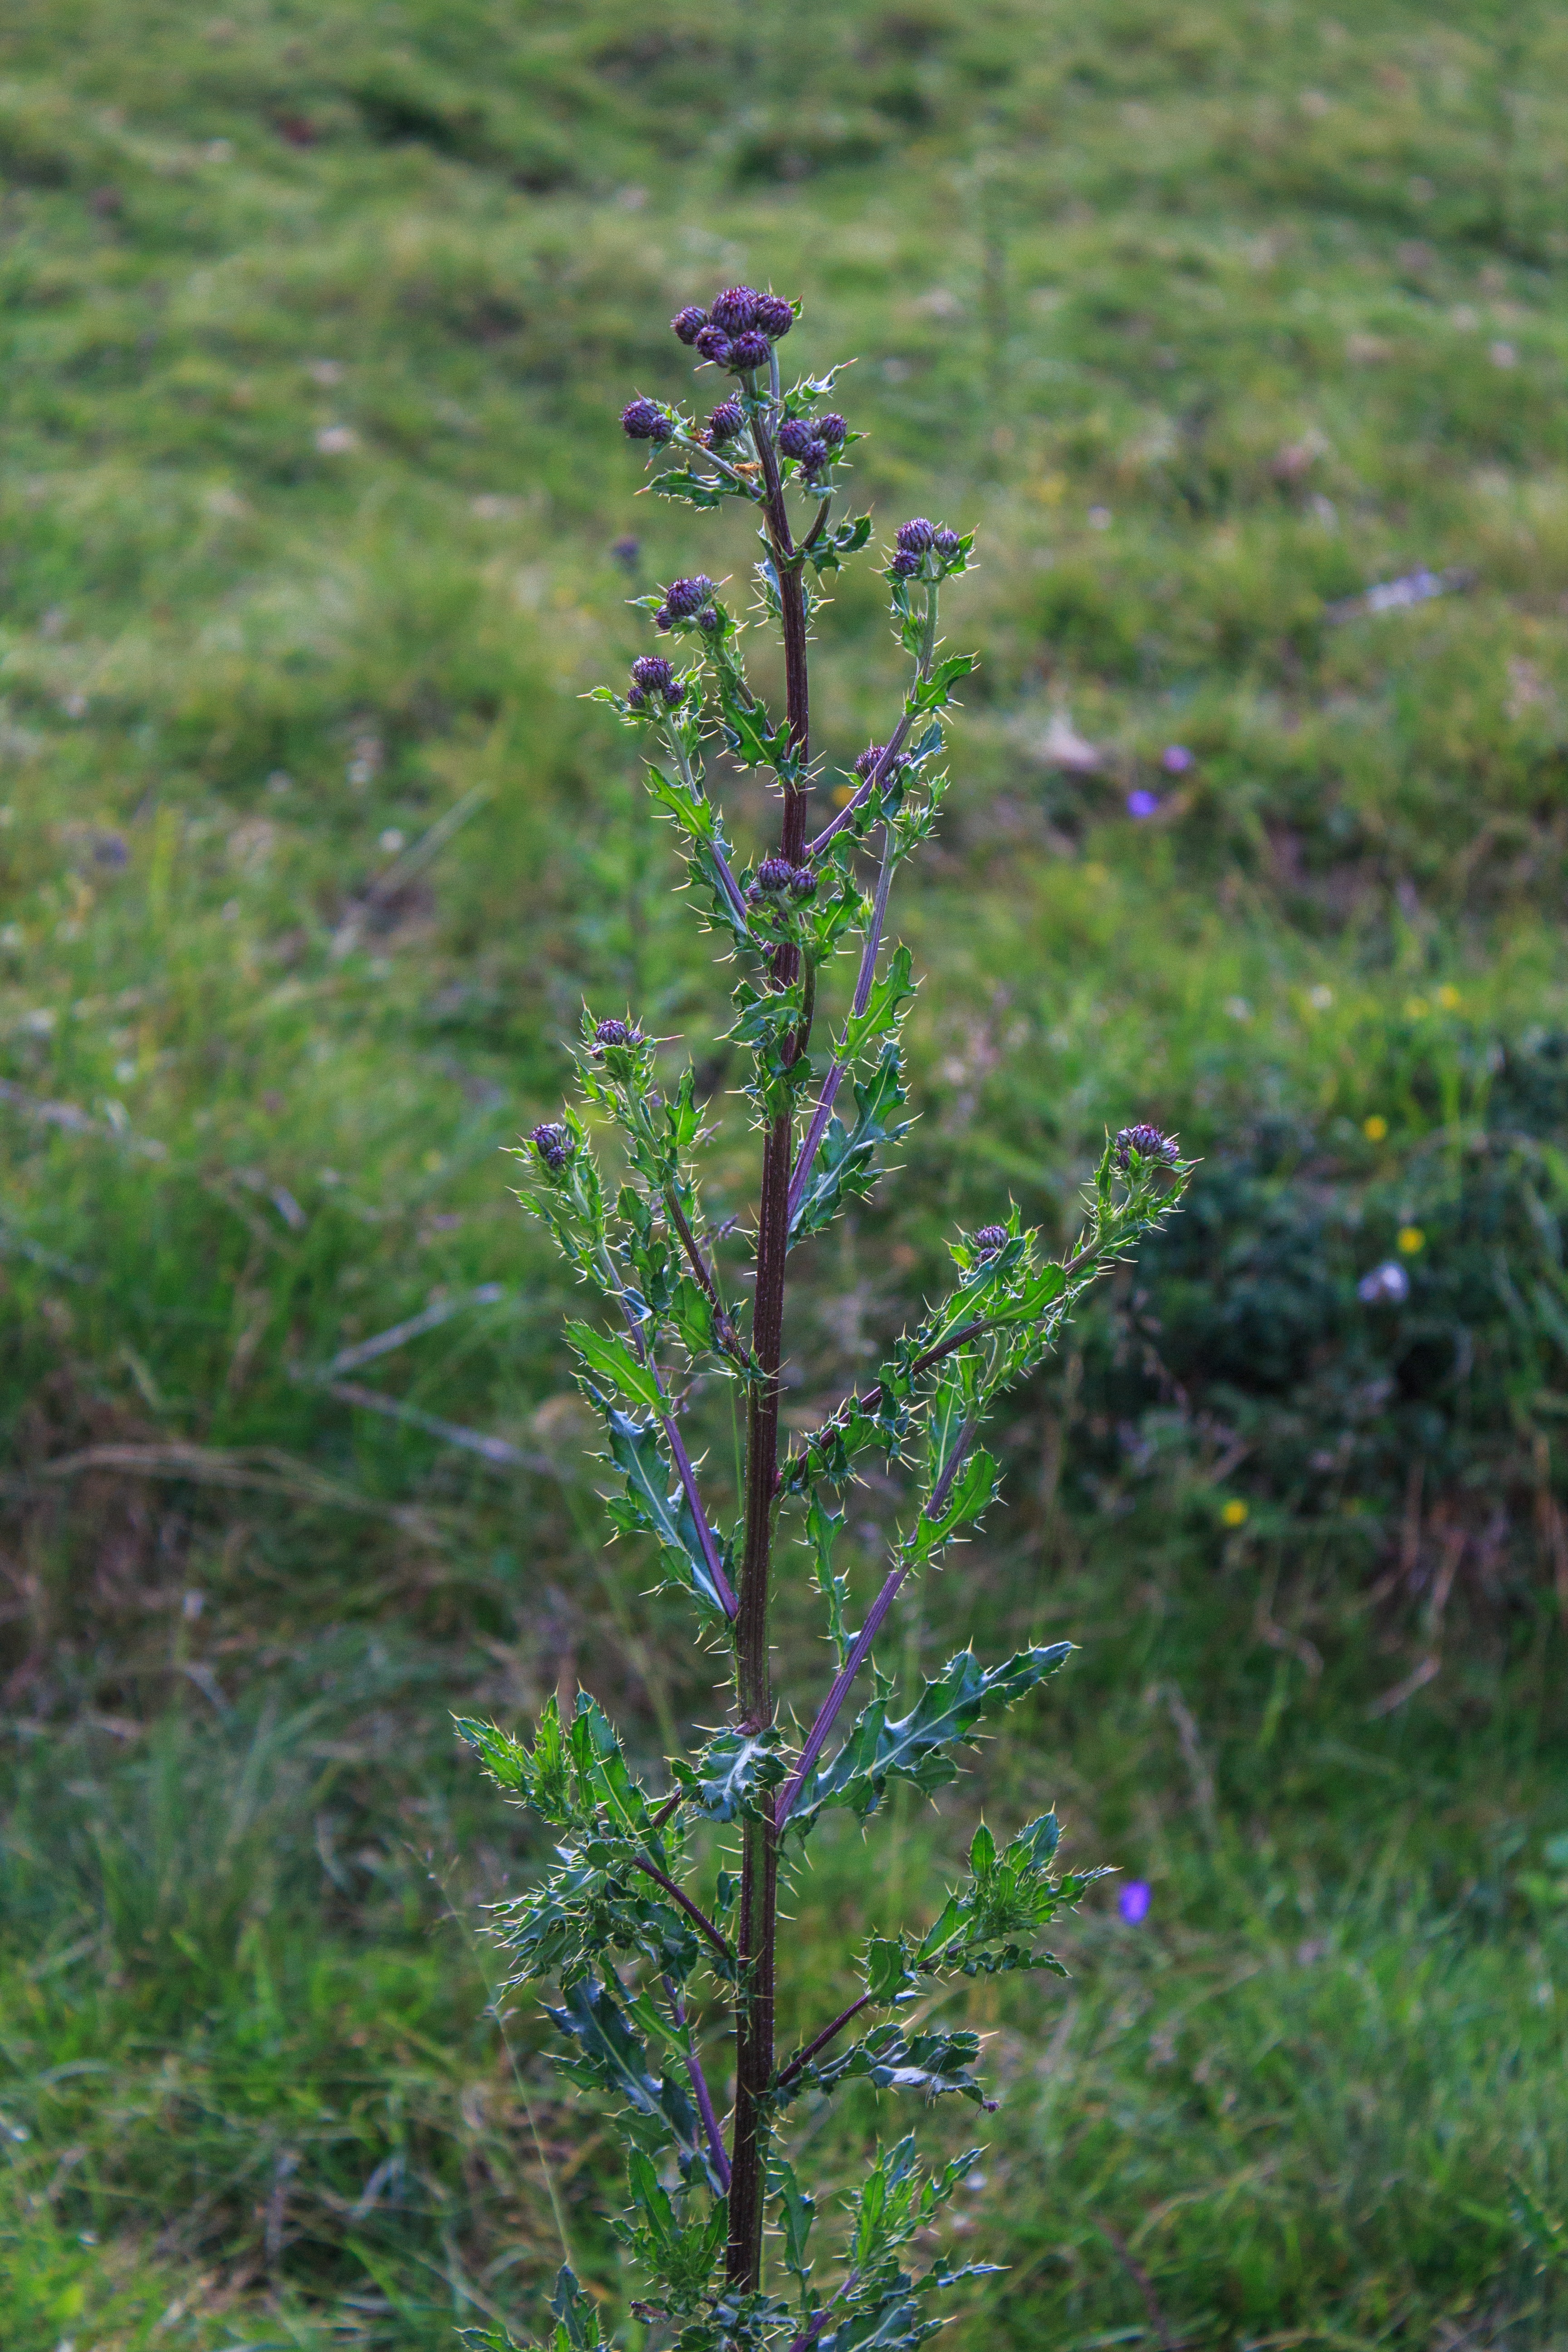
tree, nature, mountain, plant, prairie, flower, green, herb, alpine, botany, flora, wildflower, austria, shrub, violet, branches, thistle, alm, carinthia, flowering plant, lesachtal, grass family, woody plant, land plant